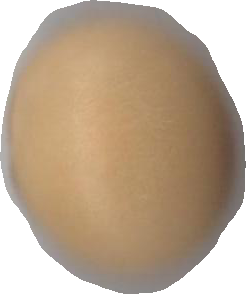
Variety: Grobogan